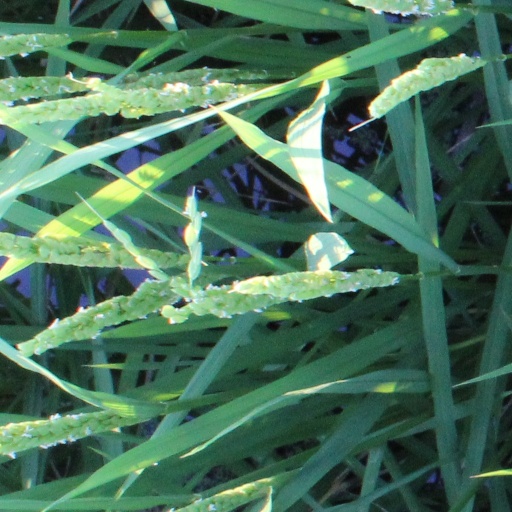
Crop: rice